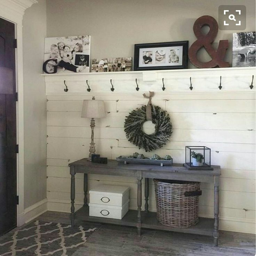
the wall is set back just enough to hang coats without them in the walkway .